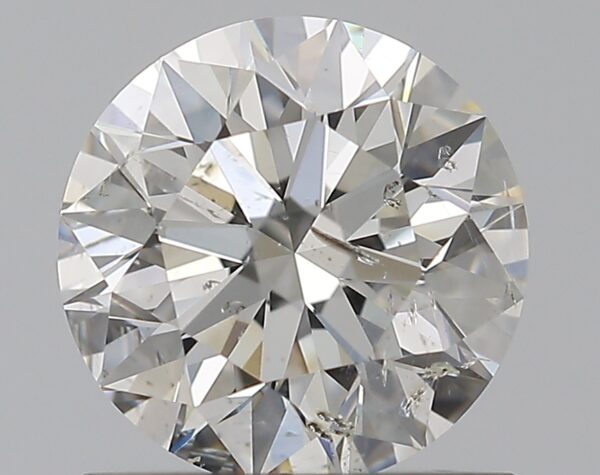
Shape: round
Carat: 1.01
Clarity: SI2
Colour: H
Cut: EX
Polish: EX
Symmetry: EX
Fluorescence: N
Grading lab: GIA
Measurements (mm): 6.37 x 6.4 x 4